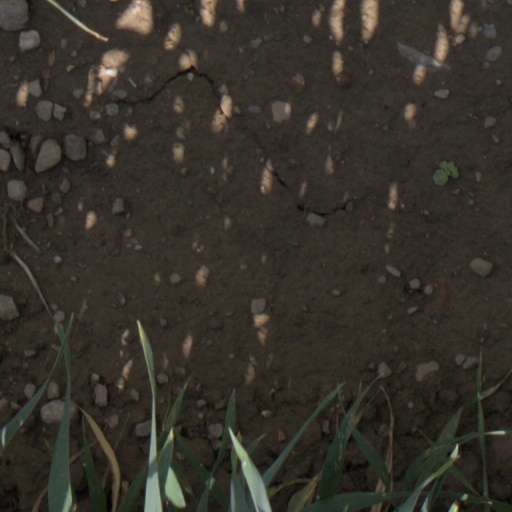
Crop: wheat